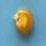
Maize quality: Good